Z comme Zorglub

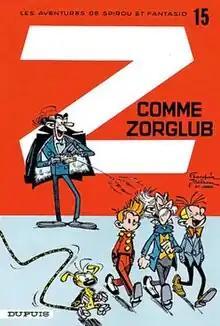
Cover of the Belgian edition

Z comme Zorglub, written and drawn by Franquin, is the fifteenth album of the "Spirou et Fantasio" series, and the first part of Franquin's Zorglub diptych. The story was initially serialised in "Spirou" magazine before its release as a hardcover album in 1961.